Hoffman nucleation theory

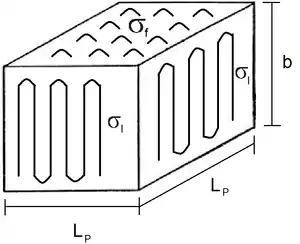
Diagram of a crystalline polymer lamellae

This shows that in Region I, lateral nucleation along the front successfully dominates at temperatures close to the melting temperature, however at more extreme temperatures other forces such as diffusion can impact nucleation rates.